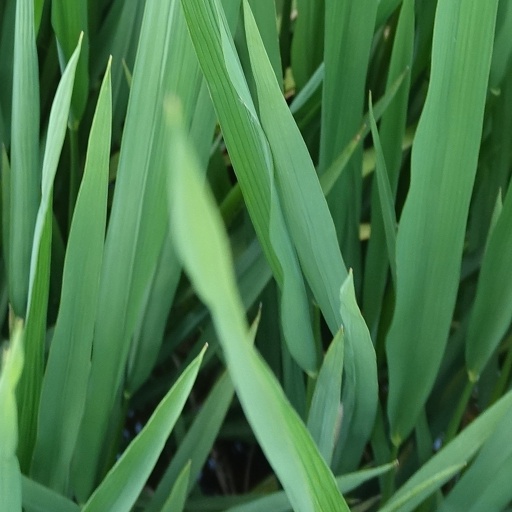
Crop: rice